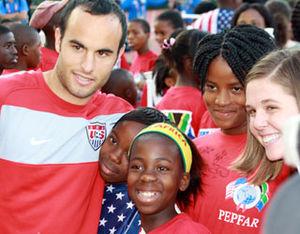
L'équipe nationale des États-Unis de soccer représente les États-Unis lors des compétitions de soccer. Elle est sous l'égide de la Fédération des États-Unis de soccer et fait partie de la CONCACAF.